Saurabh Singh Shekhawat

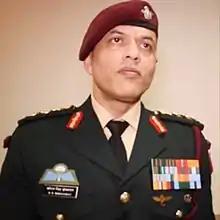
Colonel Shekhawat during an Interview

Shekhawat was commissioned in the 17 battalion of the Maratha Light Infantry as a Second Lieutenant from Indian Military Academy, Dehradun, on 11 June 1994. Later he joined 21 Maratha Light Infantry which was being converted to 21 Para (SF), he successfully joined 21 Para (SF) and was promoted lieutenant on 11 June 1996 and captain on 11 June 1999 and major on 11 June 2004. He was promoted lieutenant-colonel on 11 June 2007 and to colonel on 6 January 2010 (seniority from 1 January). He was promoted to the rank of Brigadier in March 2020.